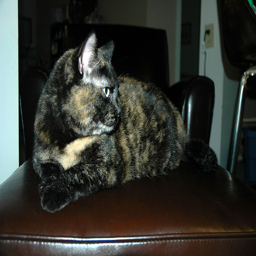
A cat laying on top of a wooden table.
Dark cat sitting on top of a leather padded chair.
A cat laying on a leather cushion.
A cat sitting on a footstool looking away from the camera.
A fat cat sitting on a leather chair